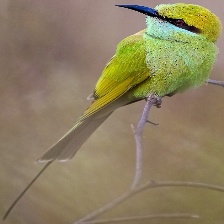
Species: ASIAN GREEN BEE EATER
Scientific name: MEROPS ORIENTALIS
ImageNet parent category: bee_eater